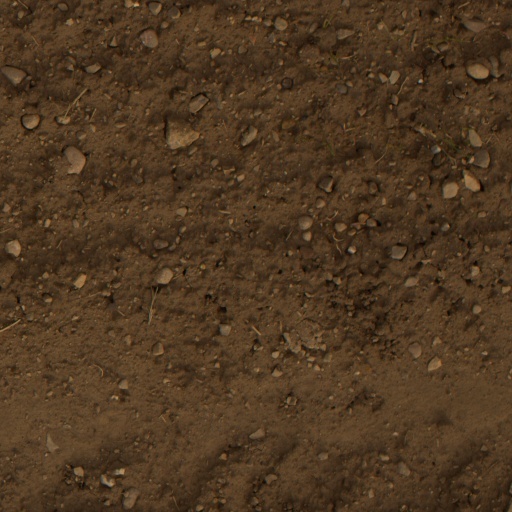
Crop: wheat